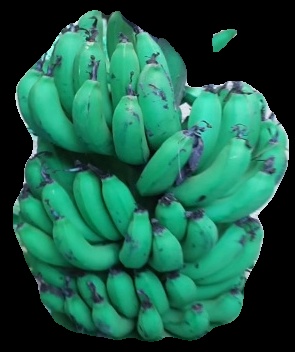
Variety: pachbale
Grade: grade2